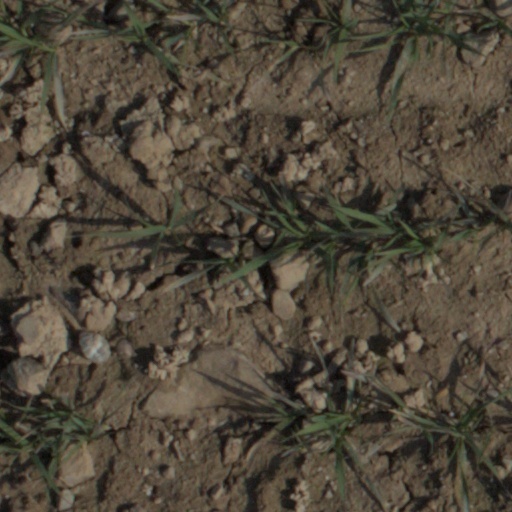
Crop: wheat